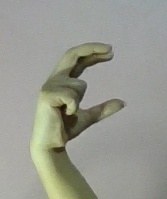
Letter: thal